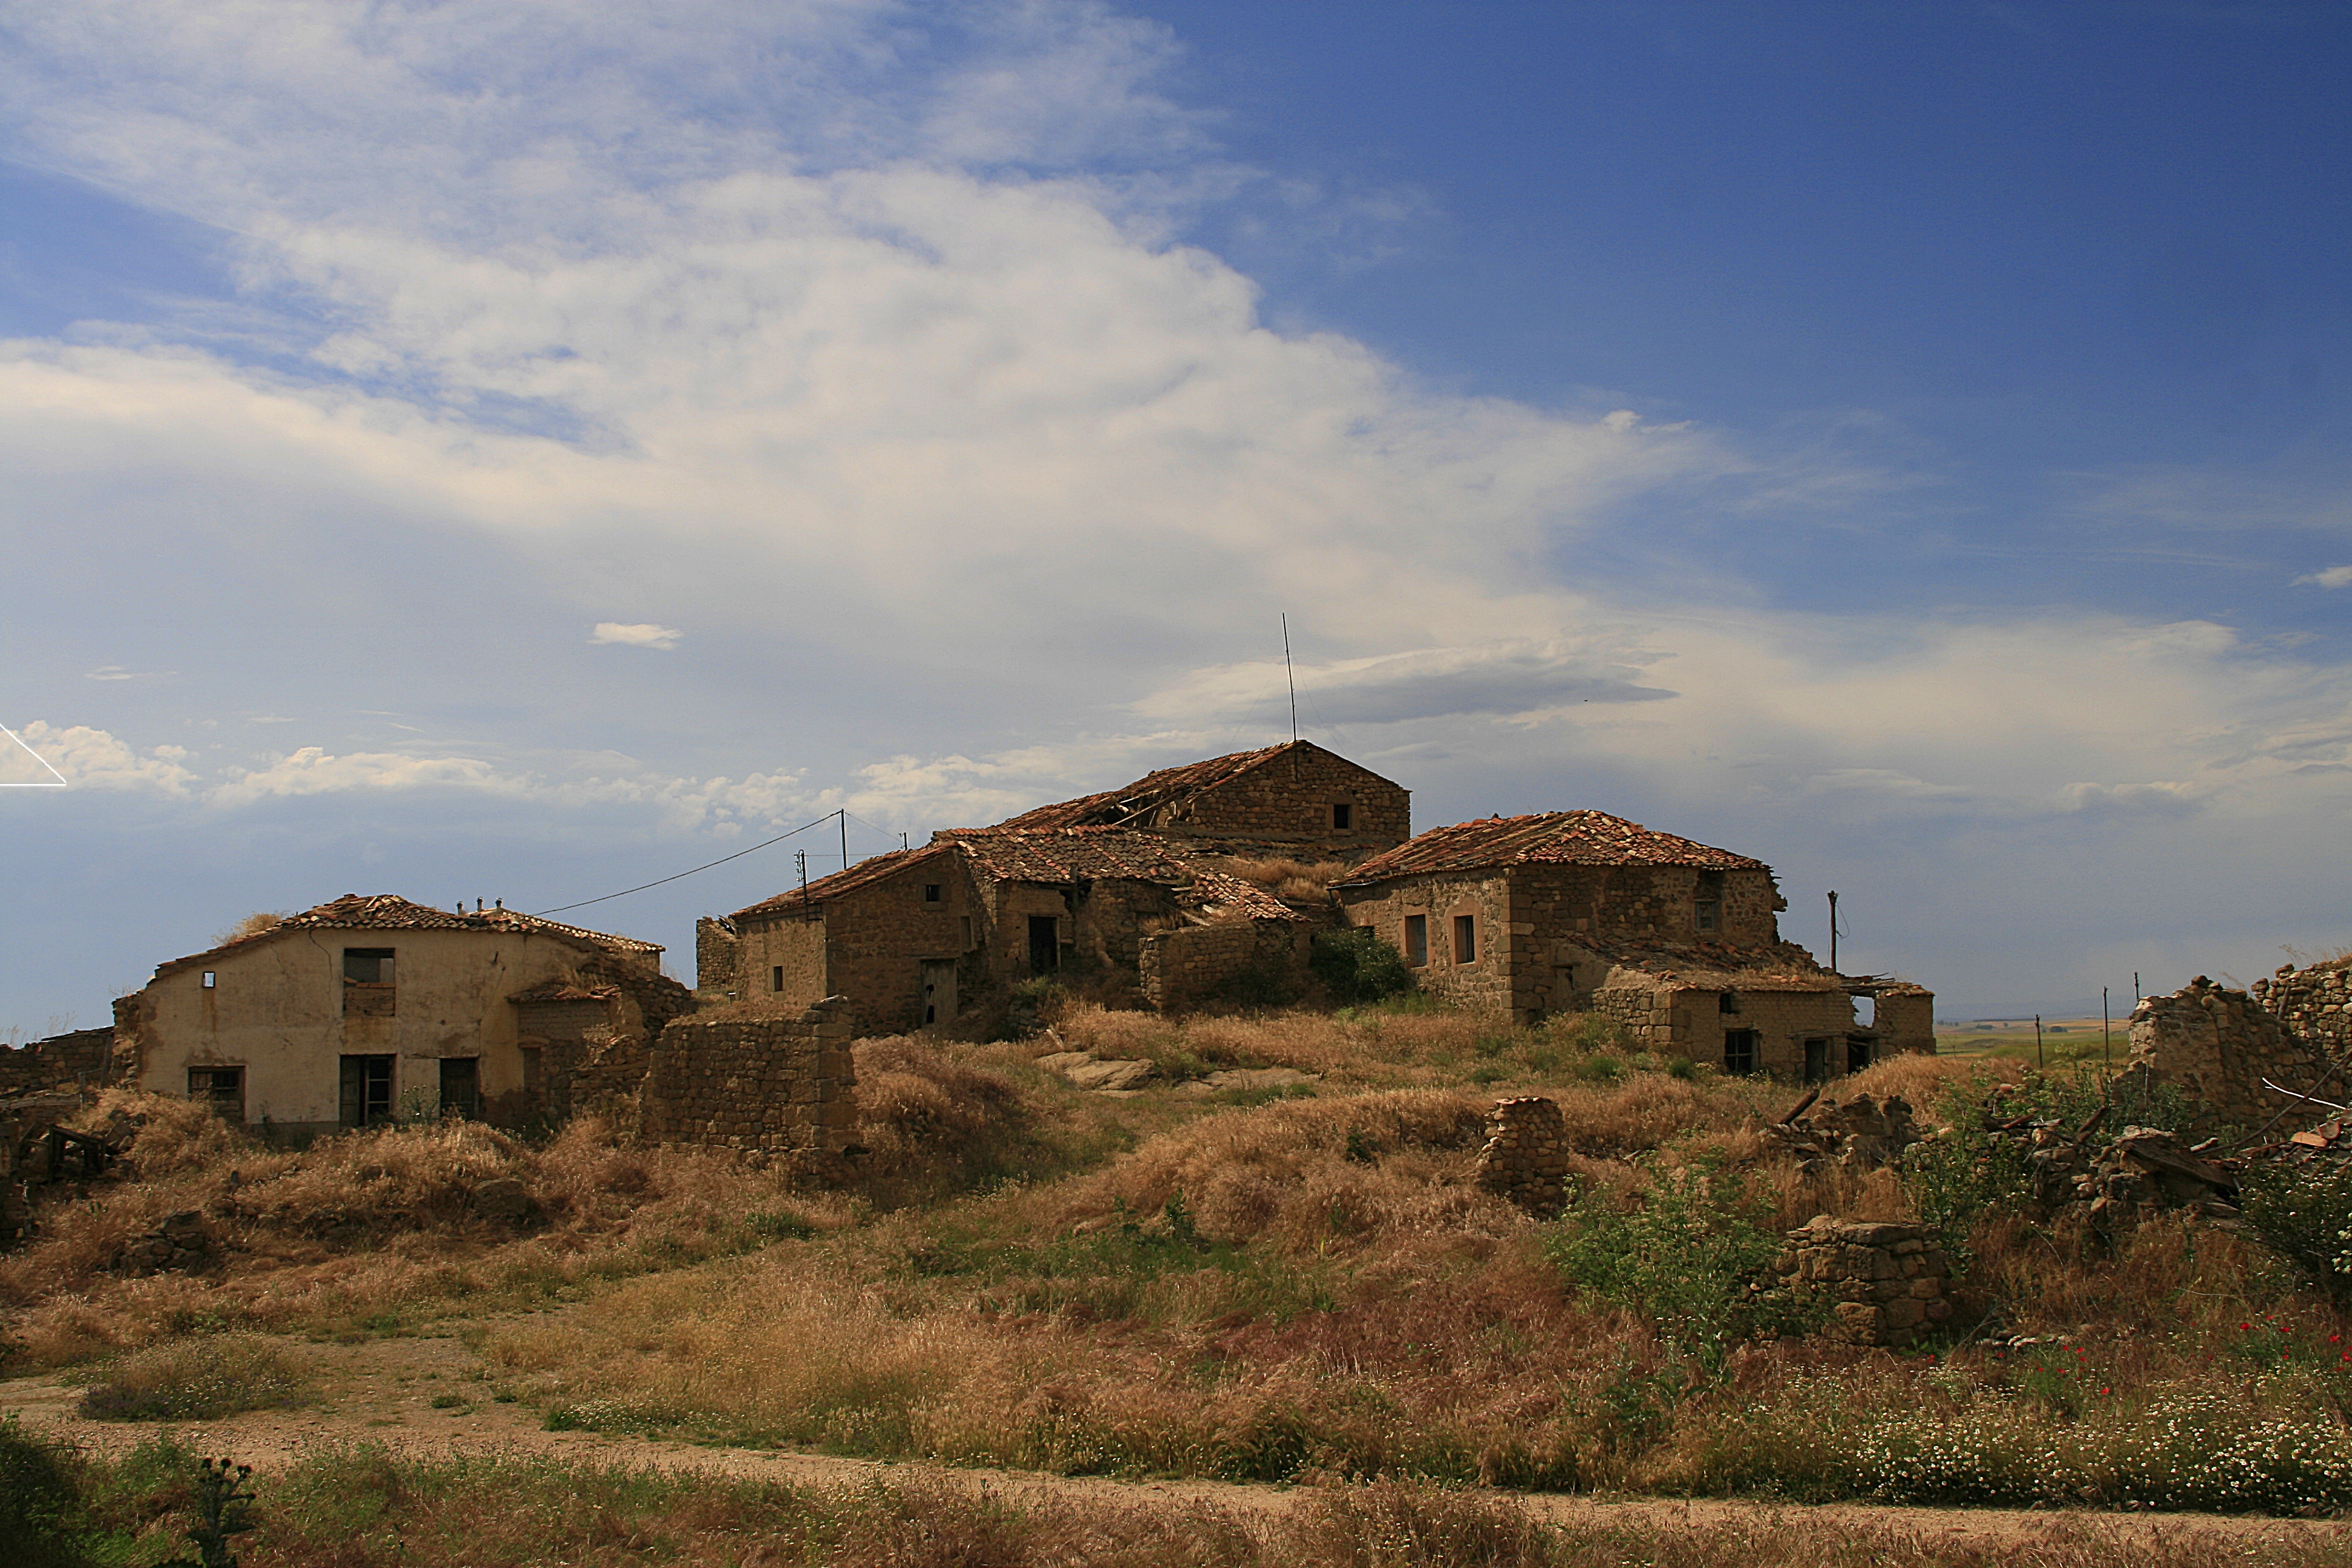
landscape, sea, rock, mountain, sky, hill, building, vacation, village, fortification, ruins, rural area, ancient history, human settlement